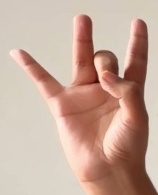
ASL sign: 8